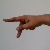
The image shows a hand gesture representing the letter 'P' in Indian Sign Language.